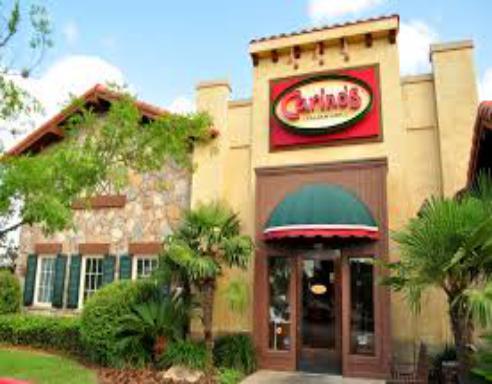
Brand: Carino's Italian Grill
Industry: Food